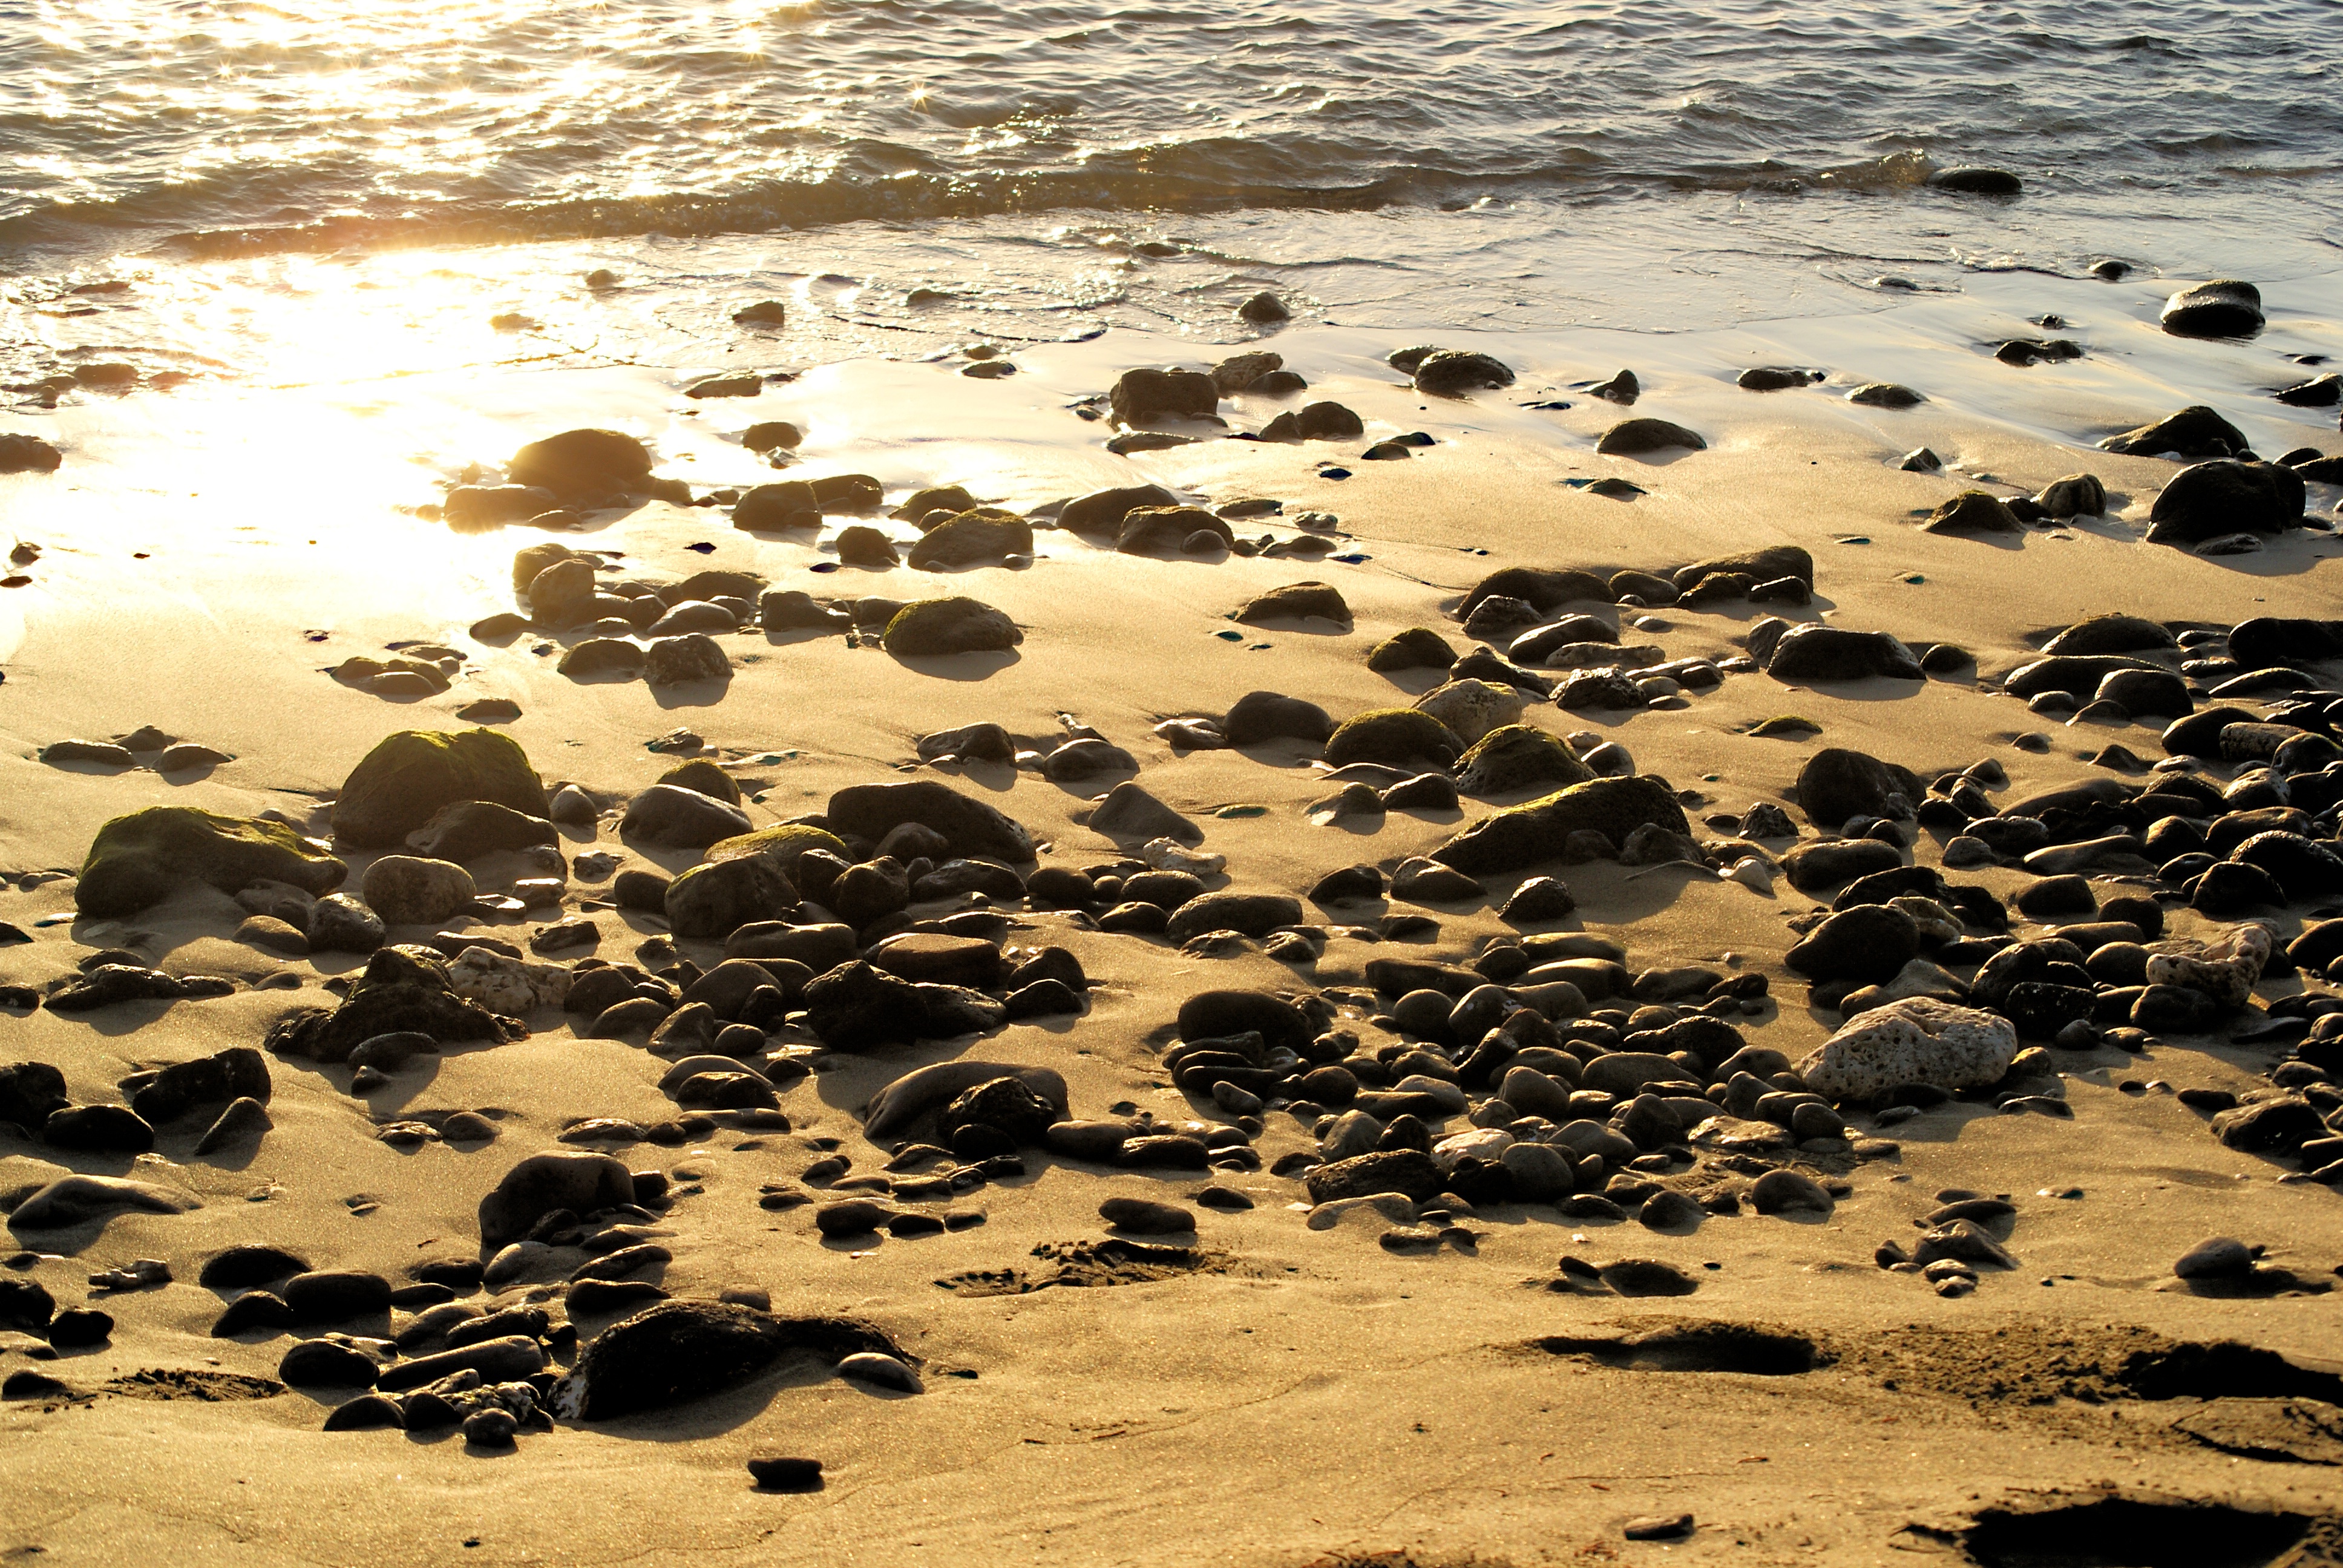
beach, landscape, sea, coast, sand, rock, ocean, horizon, sunset, sunlight, shore, wave, footprint, summer, reflection, material, rocks, mudflat